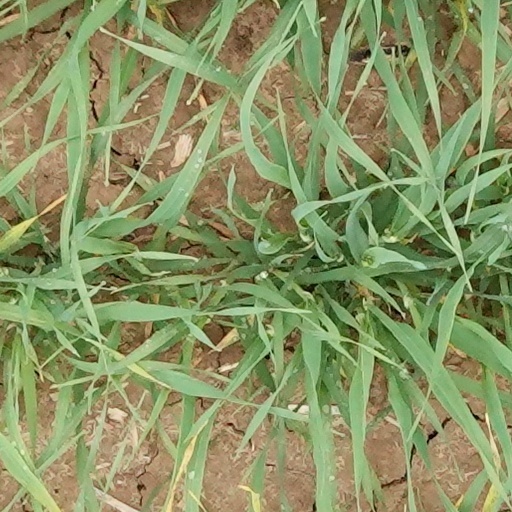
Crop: wheat